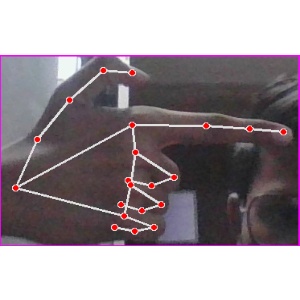
अक्षर: ब